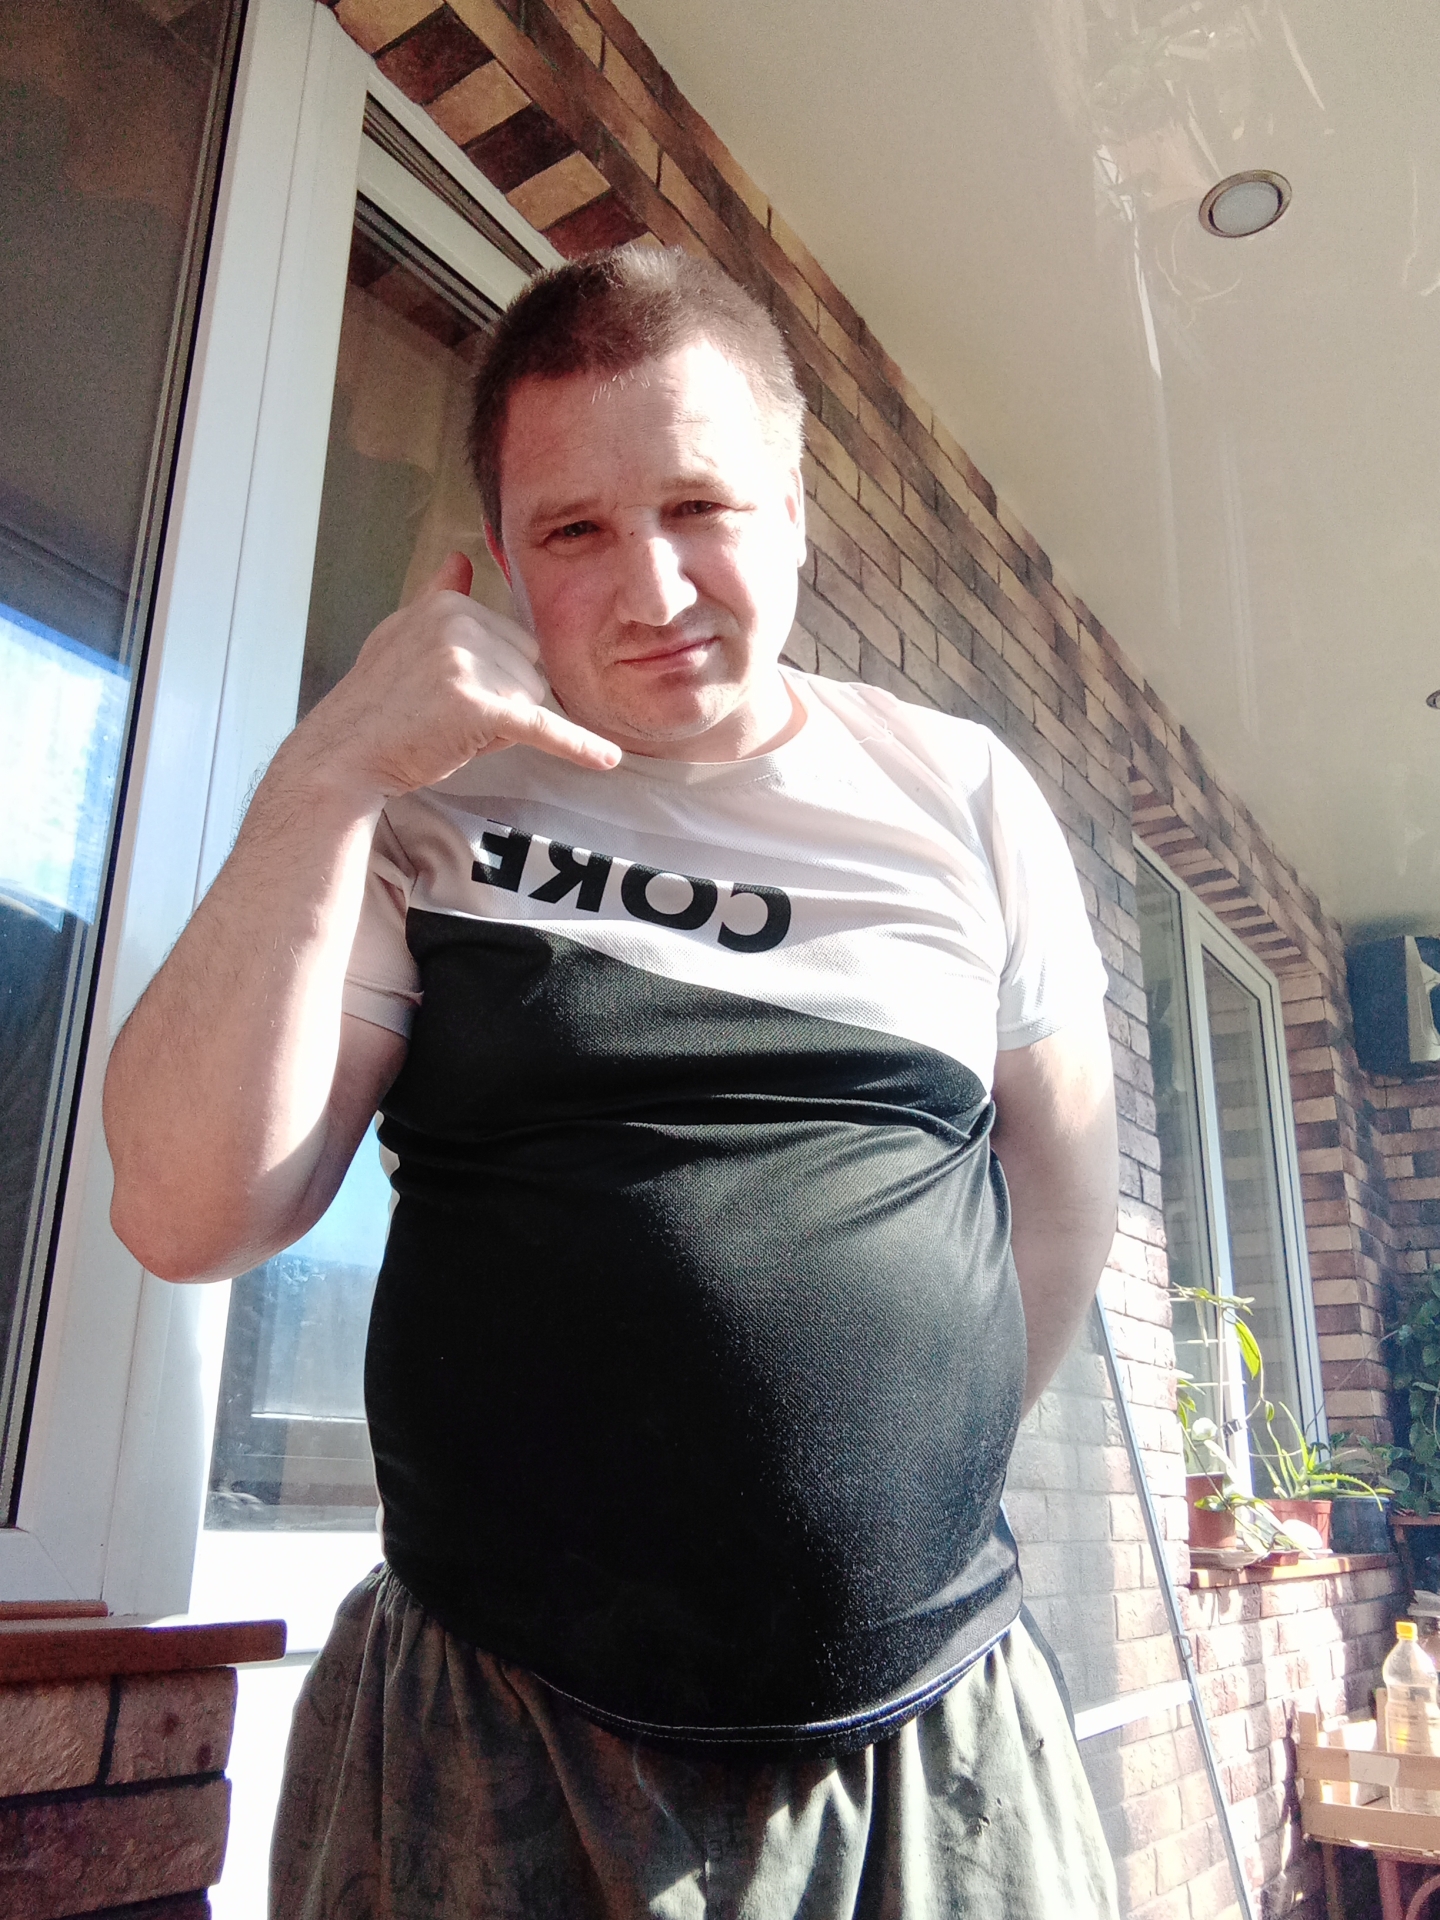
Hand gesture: call